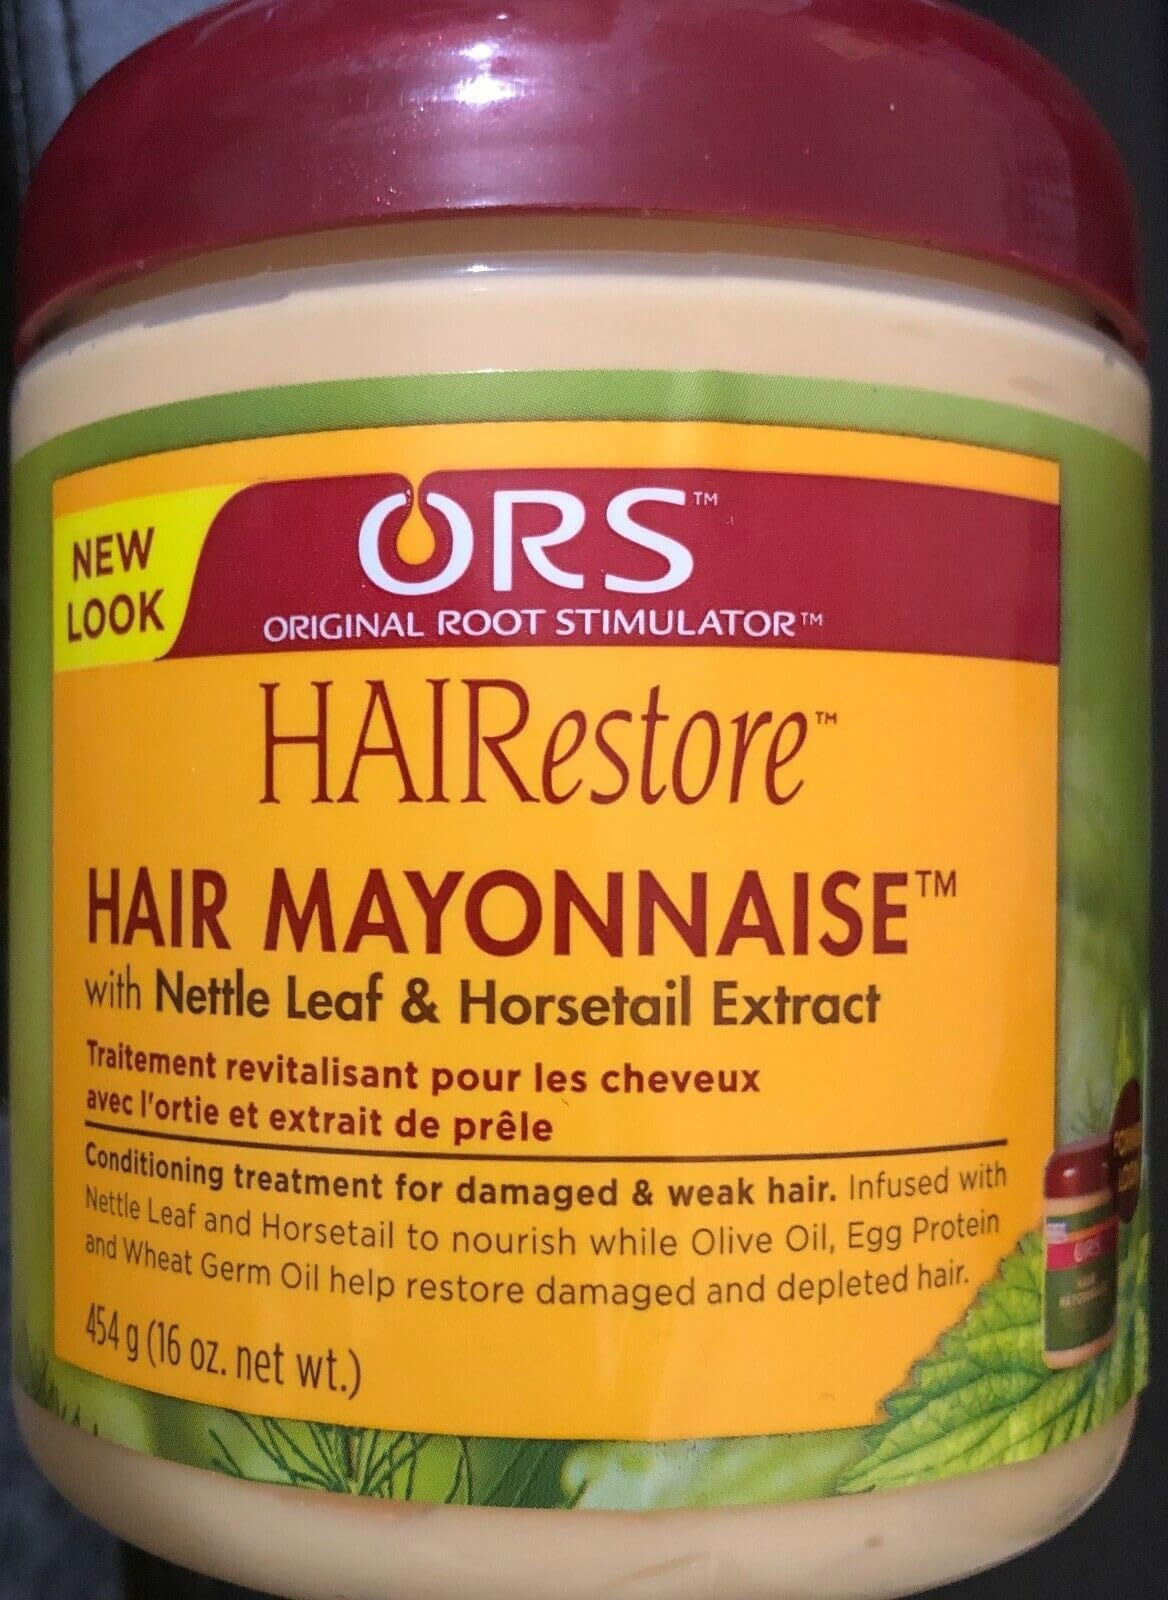
Item Name: Organic Root Stimulator Hair Mayonnaise Treatment, 16 Ounce
Bullet Point 1: Rinse out, deep penetrating, moisturizing conditioning treatment for weak, damaged hair
Bullet Point 2: Helps stop breakage & repair damage
Bullet Point 3: Rejuvenates and renews weak fragile hair
Value: 16.0
Unit: Ounce

Price: 13.985